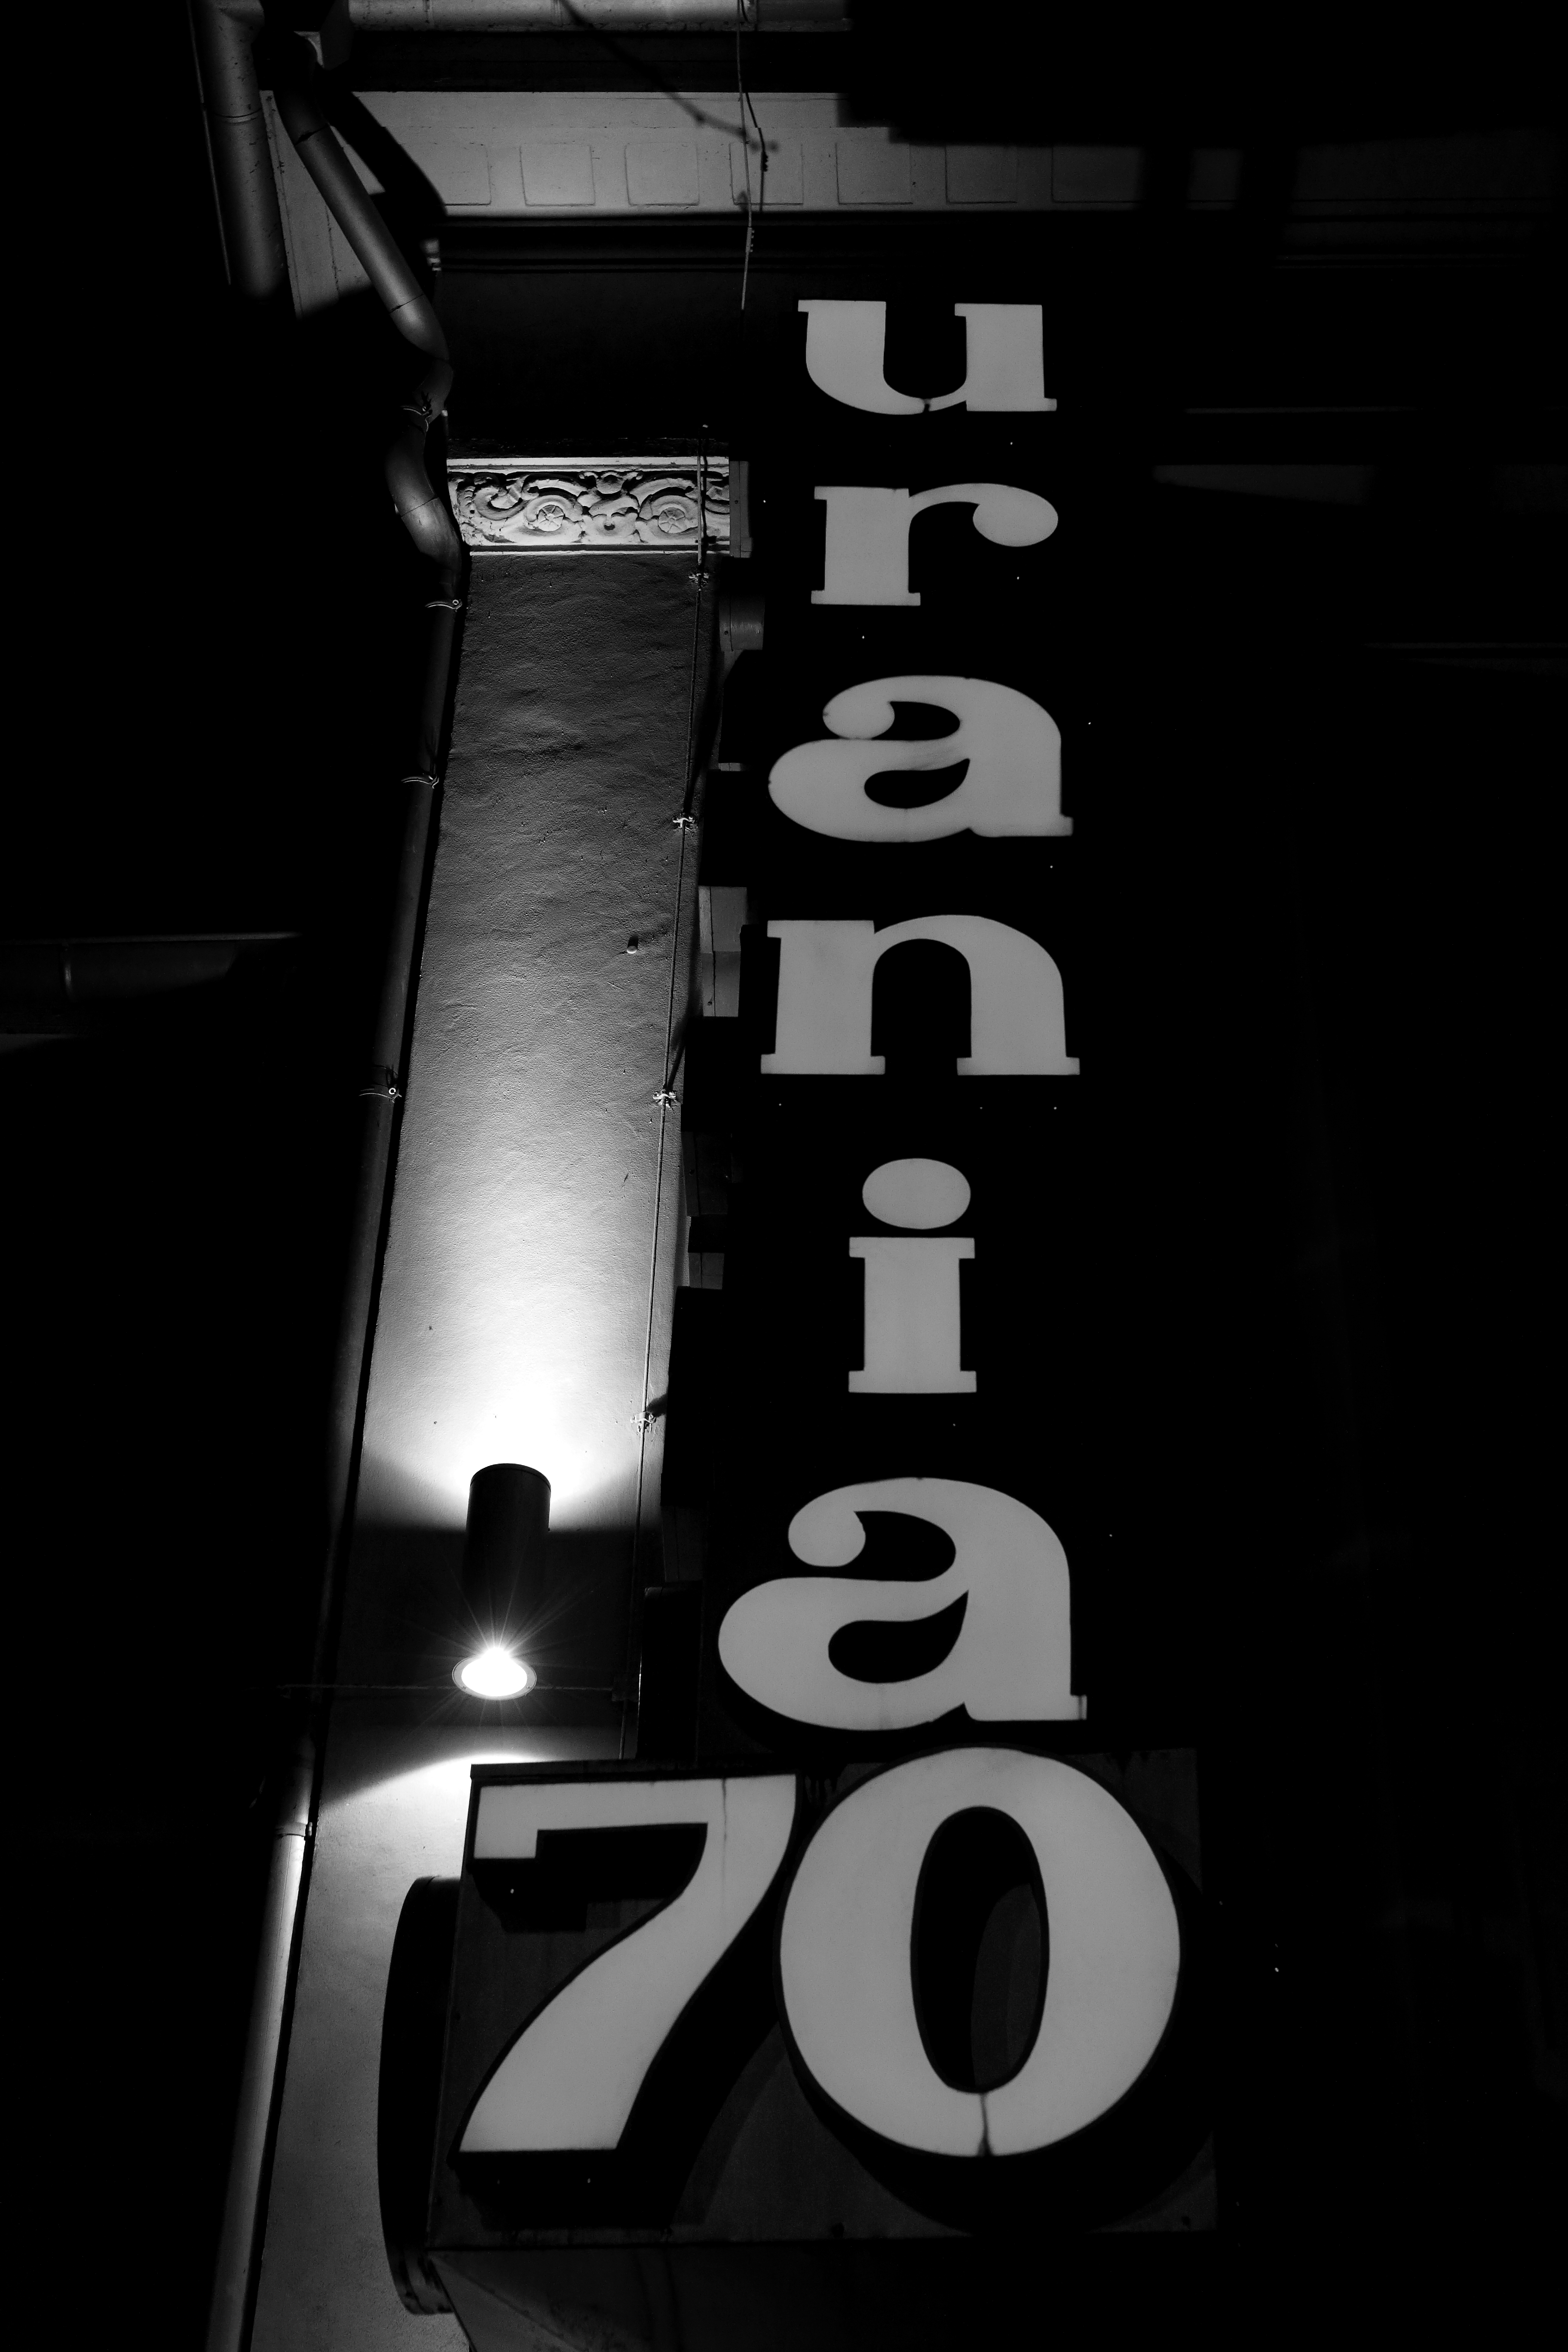
black and white, white, number, sign, darkness, black, monochrome, neon, brand, font, bw, blackandwhite, blackwhite, illustration, logo, text, advertisement, germany, deutschland, alemania, allemagne, sw, schwarzweiss, poster, schwarzweis, shape, germania, schwarzweissfotografie, schwarzweisfotografie, halle, hallesaale, saxonyanhalt, sachsenanhalt, shopsign, ddr, leuchtreklame, monochrome photography, film noir